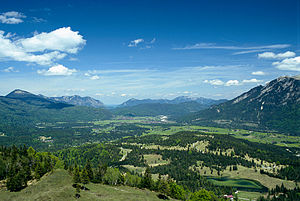
Wallgau
Udsigt fra Hohen Kranzberg ved Mittenwald i retning mod nord med Krün, Wallgau og Isar
Wallgau er en kommune i Landkreis Garmisch-Partenkirchen i Regierungsbezirk Oberbayern i den tyske delstat Bayern.